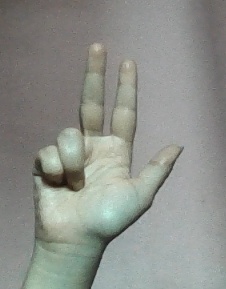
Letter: al